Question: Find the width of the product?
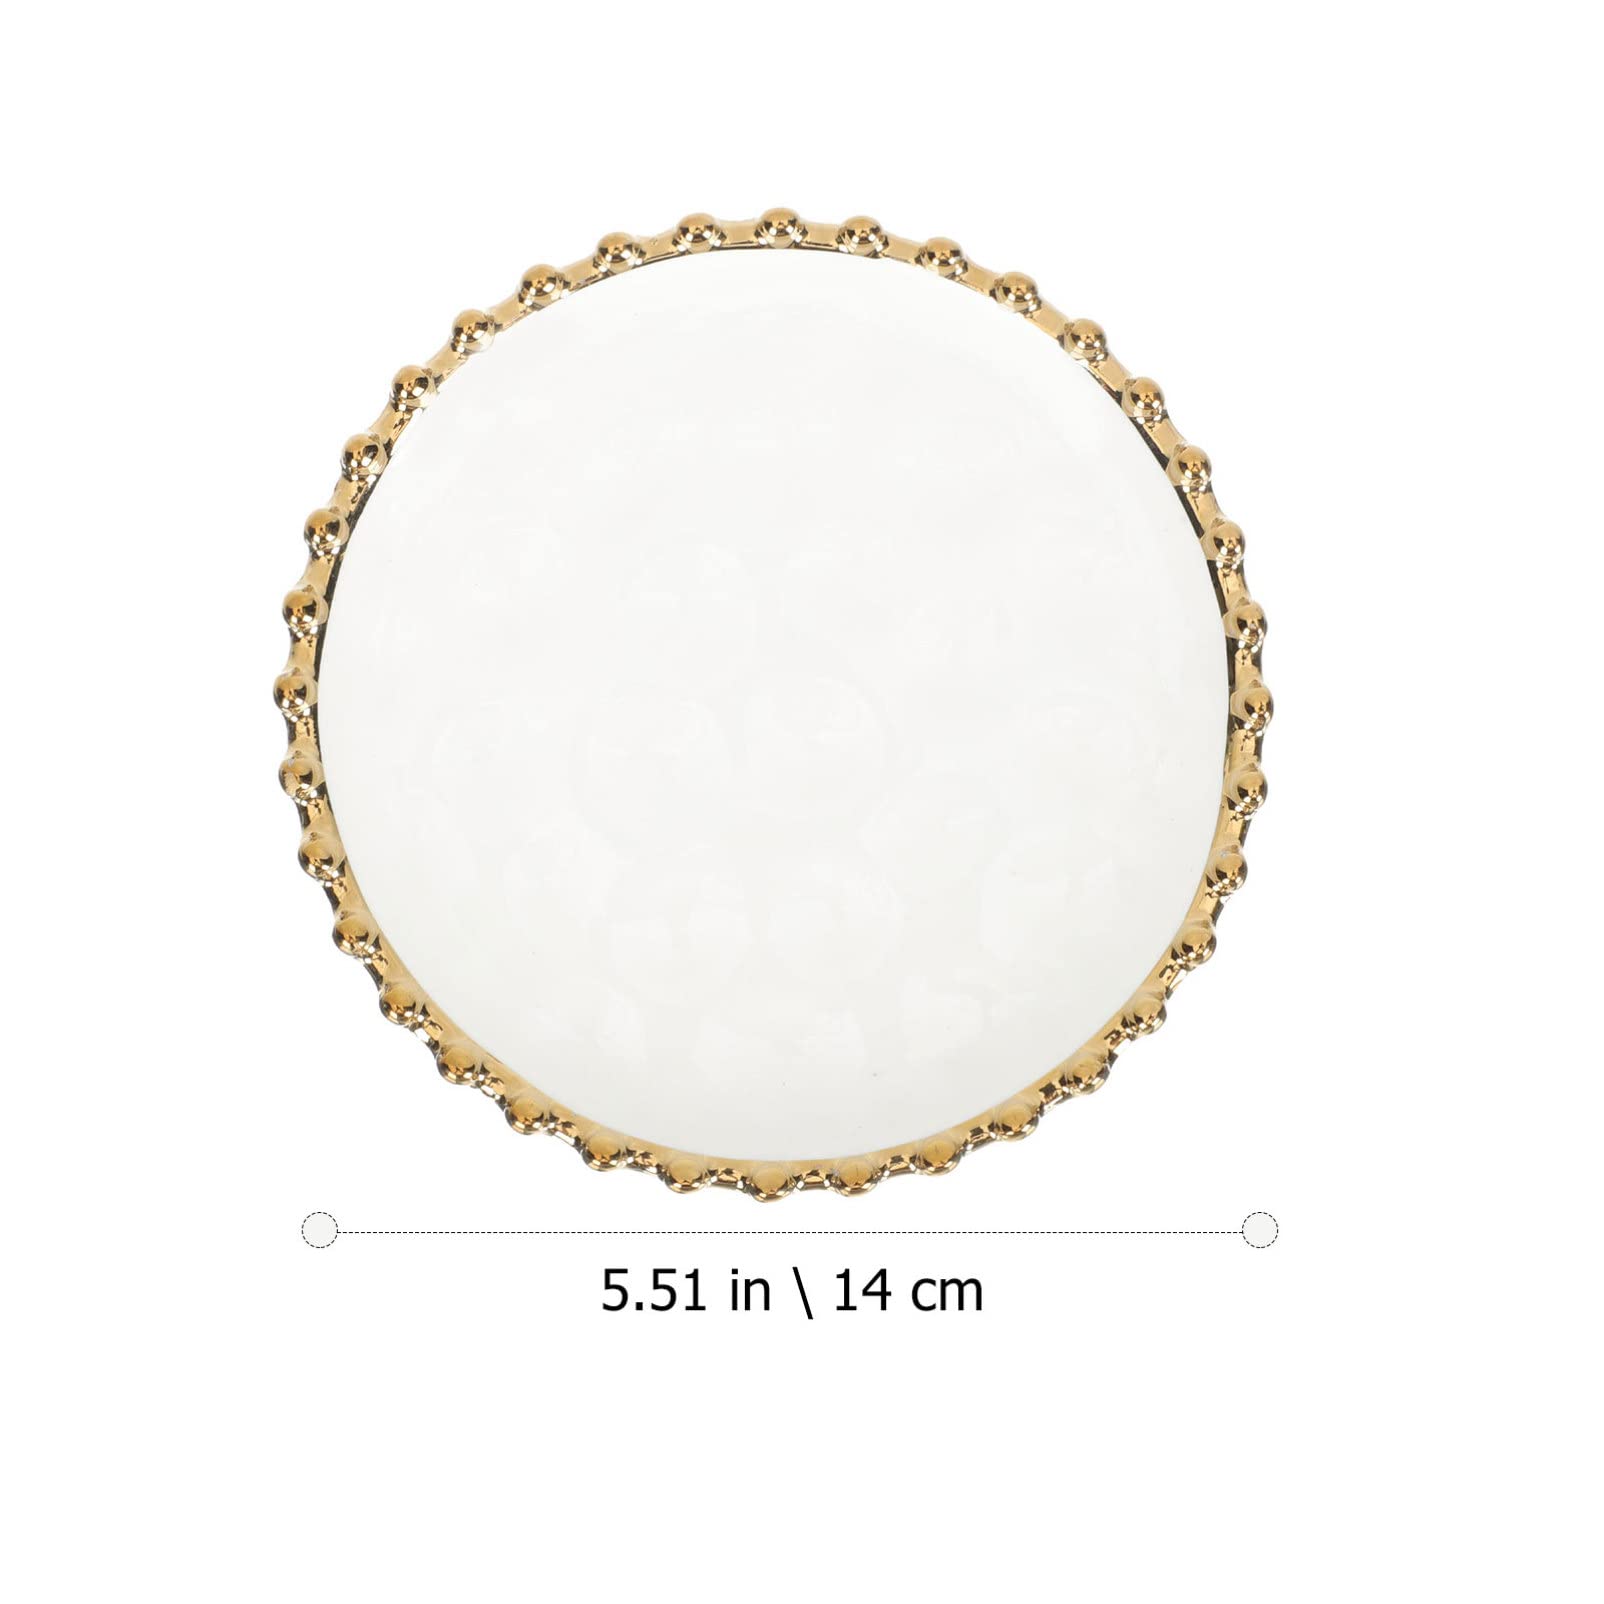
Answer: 5.51 inch